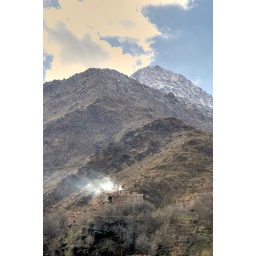
Berber building in atlas mountains